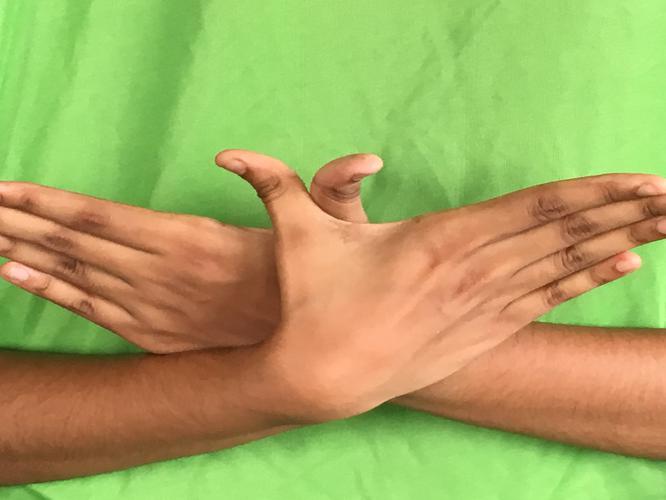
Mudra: Garuda
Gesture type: double_hand